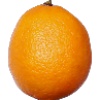
Label: lemon_meyer